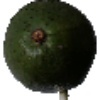
Label: Avocado 1